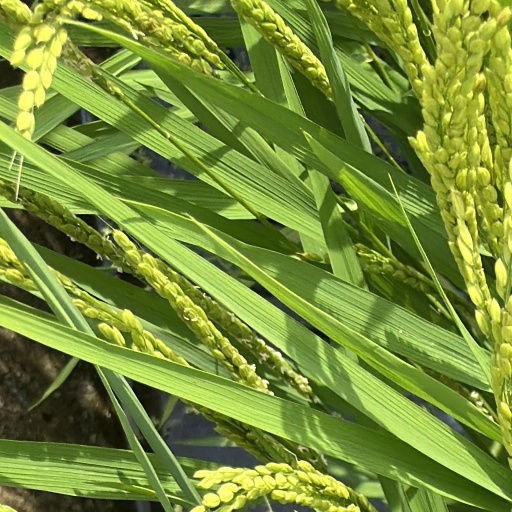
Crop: rice